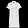
Label: Dress